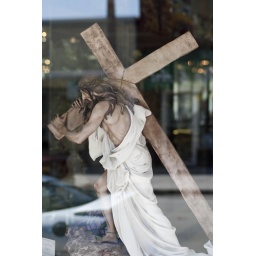
I saw this in a store window as I was walking back to the truck. Just thought it was interesting.